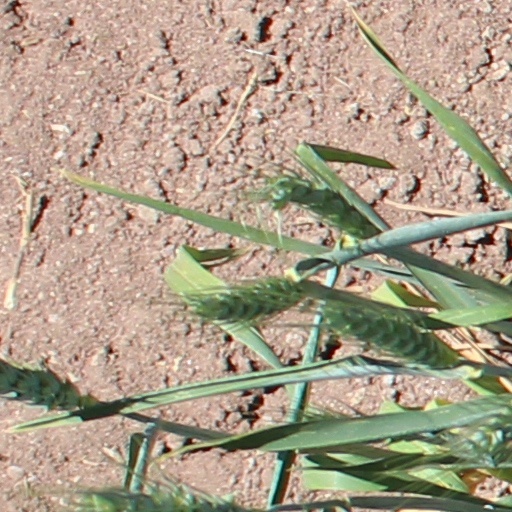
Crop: wheat